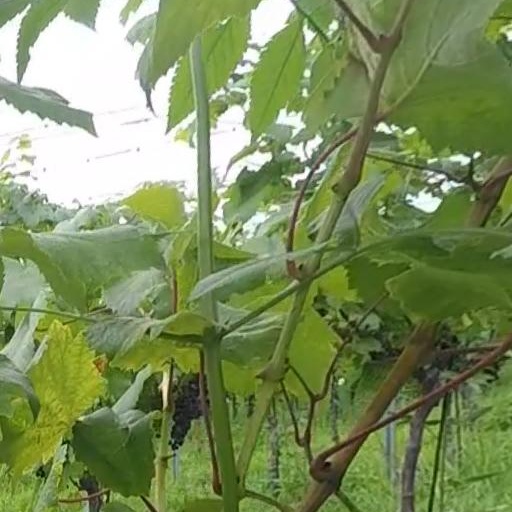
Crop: grape